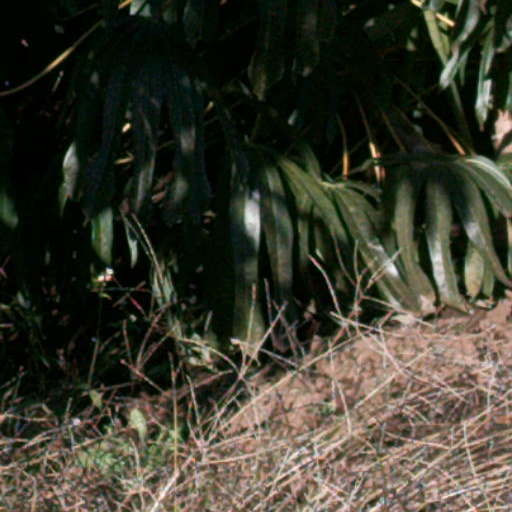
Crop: cassava